Luton DART

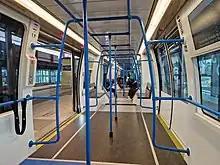
Interior of DART shuttle train

Luton DART is operated by a subsidiary company wholly owned by London Luton Airport Limited (LLAL, trading as Luton Rising). It operates 24hours a day, with trains running every fourminutes throughout the day and every eight to 15minutes at other times. The journey time is under fourminutes.